Electronic news gathering

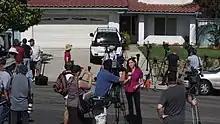
News reporters gather at San Diego home of James Holmes's parents after Colorado theater shooting in Aurora, Colorado, July 2012

Short-form news stories are what local news reporters deliver to their stations. Longer-form stories about the same topics are covered by national or international broadcast news magazines such as "Dateline NBC", "20/20", "Nightline", "48 Hours", "60 Minutes" and "Inside Edition". Depending upon the scope of the story, the number of crews vying for position at the story venue (press conference, courthouse, crime location, etc.) can potentially be dozens.